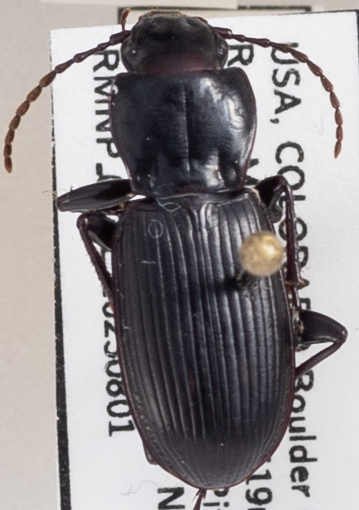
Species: Pterostichus protractus
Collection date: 2023-08-01
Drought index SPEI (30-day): -0.006
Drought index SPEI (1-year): -0.078
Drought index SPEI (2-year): -1.038